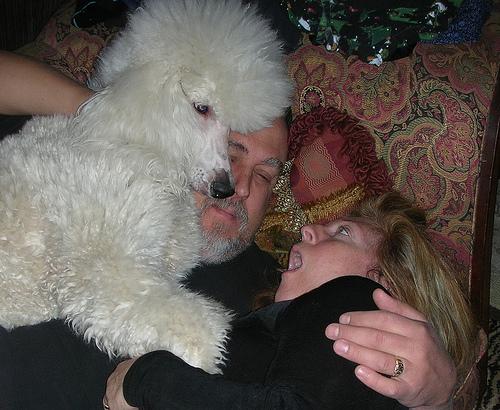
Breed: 316-n000118-standard_poodle